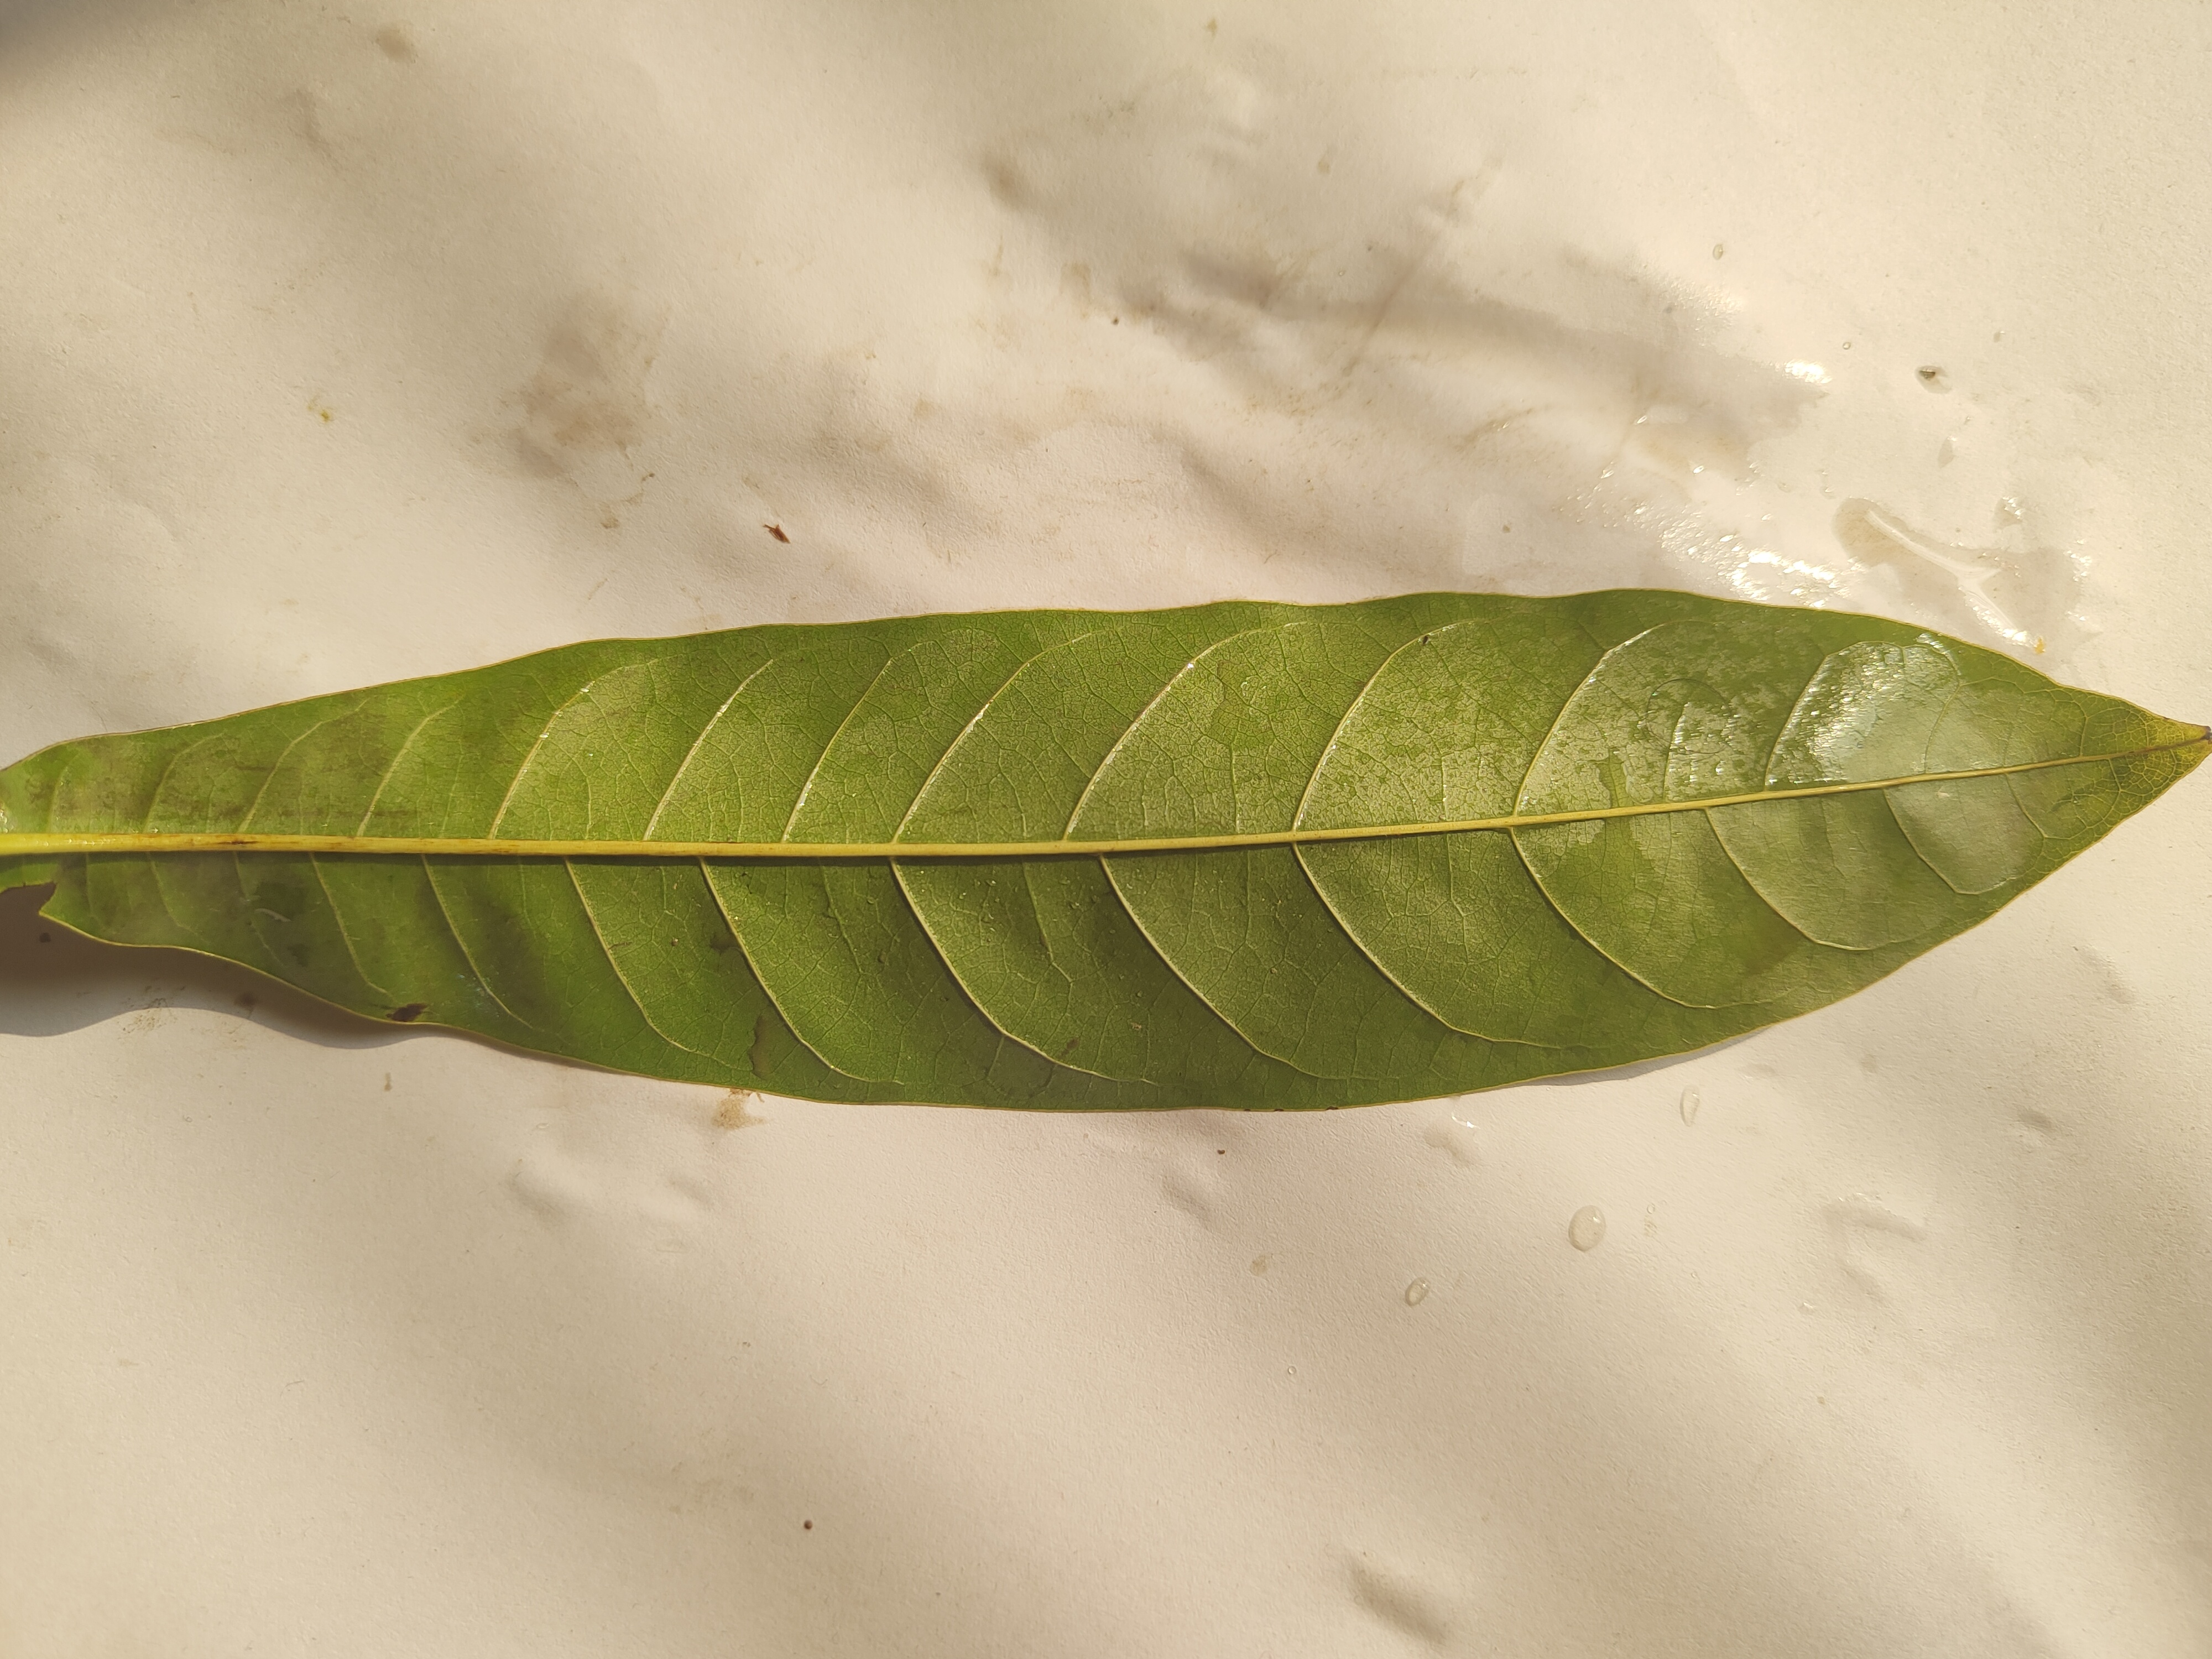
Leaf variety: Custard Apple